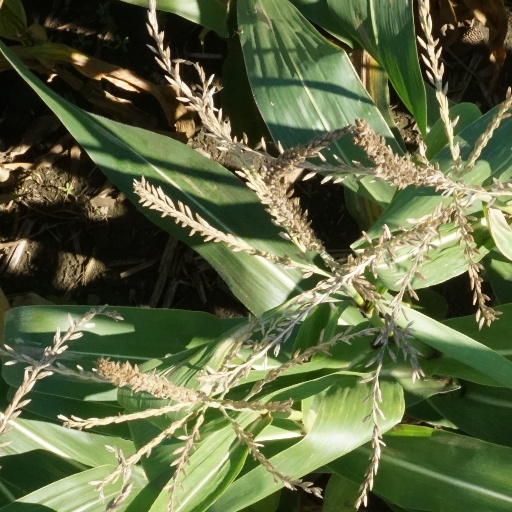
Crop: maize; corn